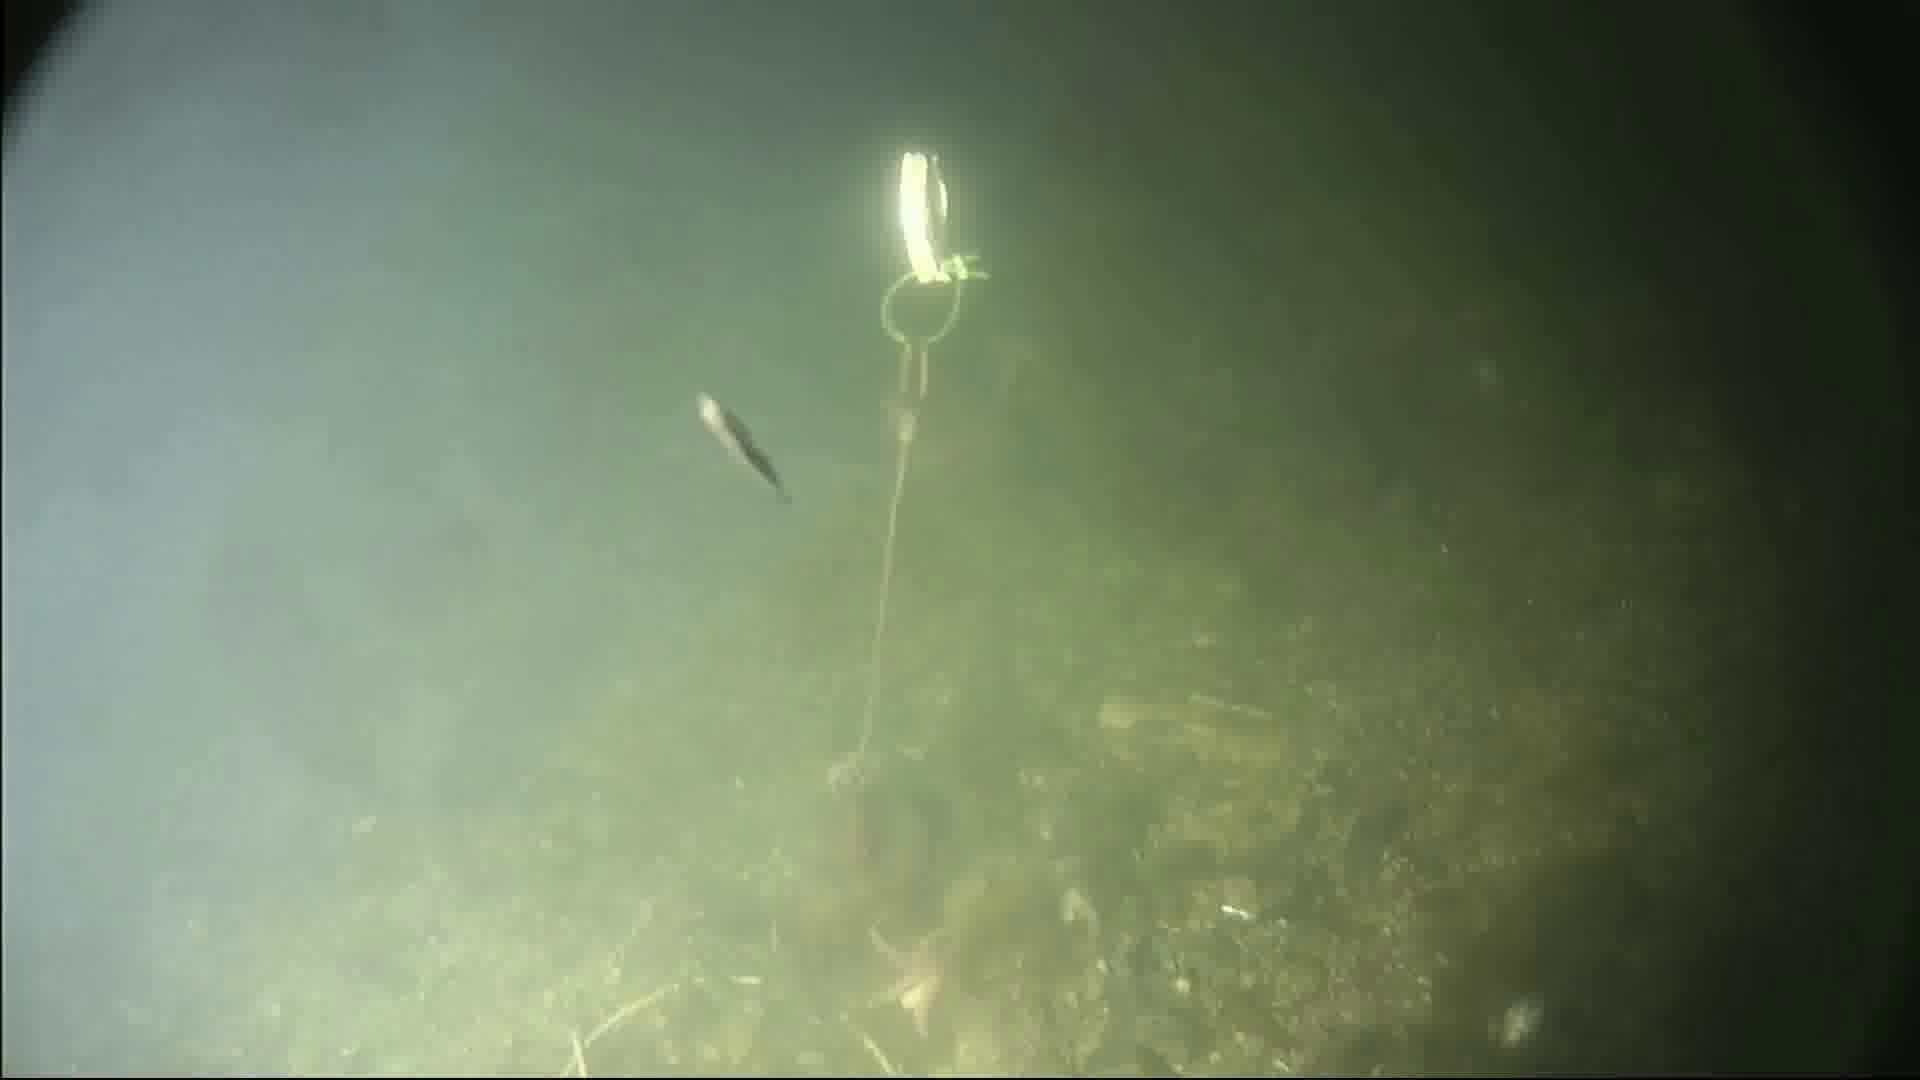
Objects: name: starfish
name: small_fish